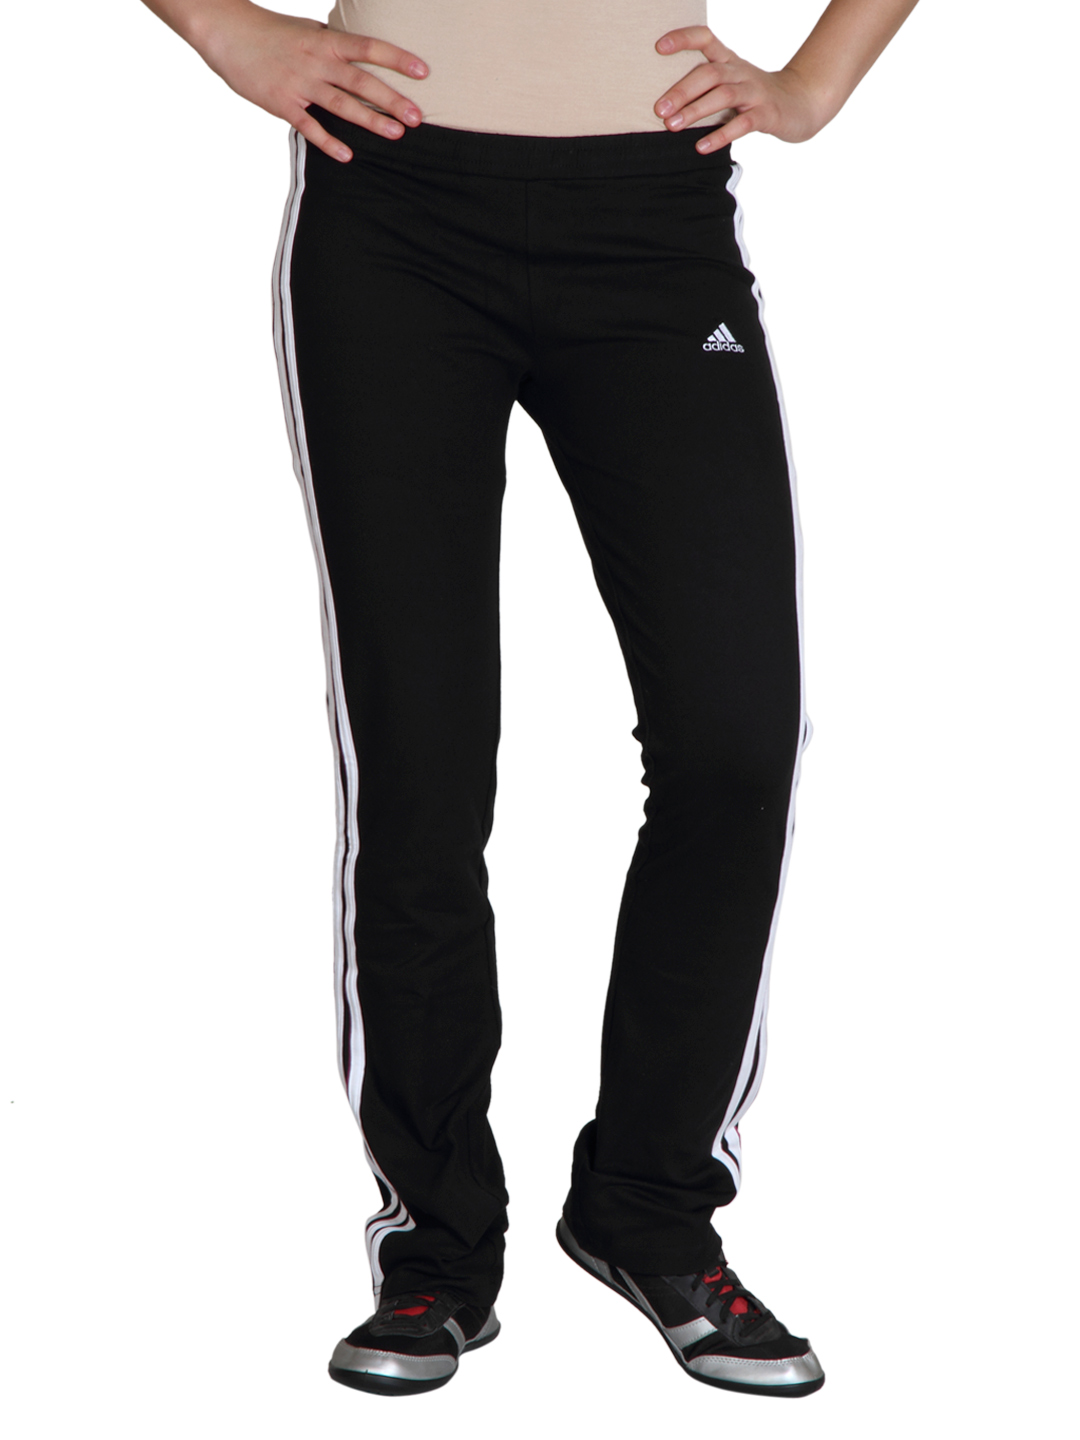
ADIDAS Women Black Track Pant
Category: Apparel / Bottomwear / Track Pants
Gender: Women
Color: Black
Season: Summer 2012
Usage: Casual